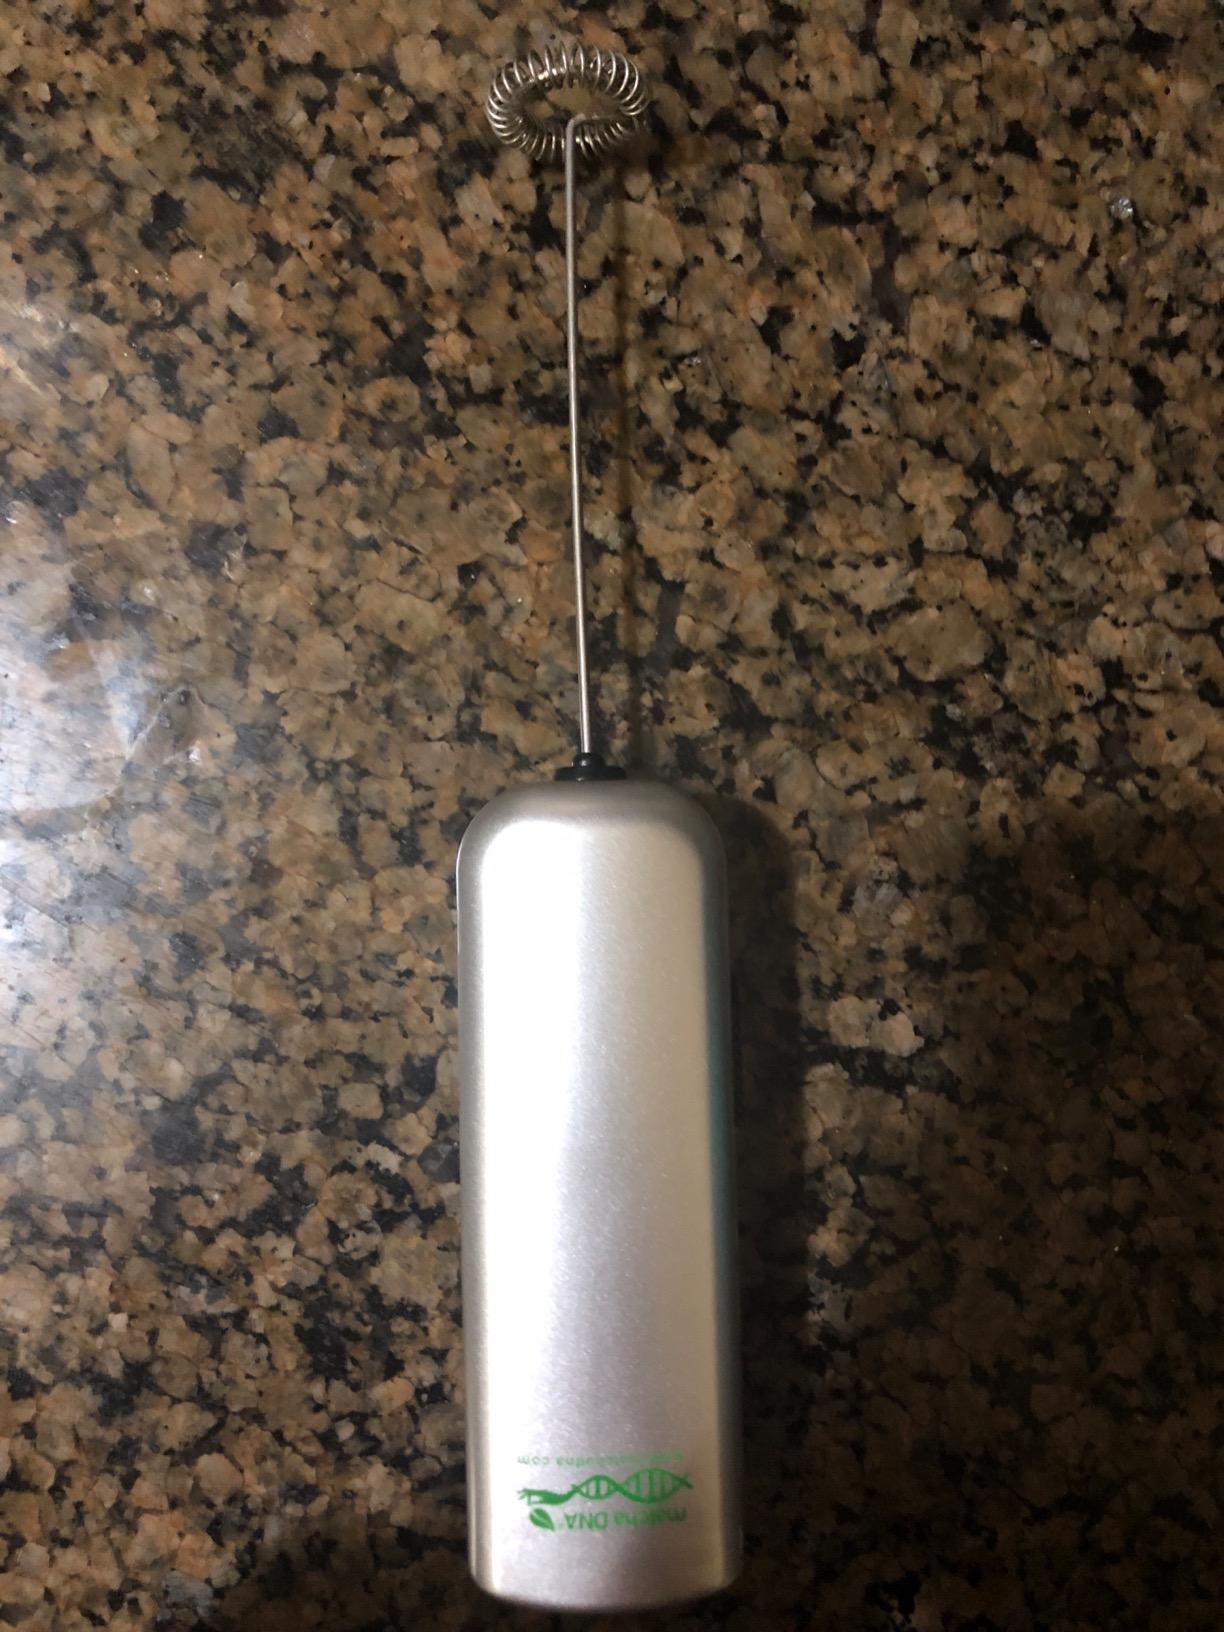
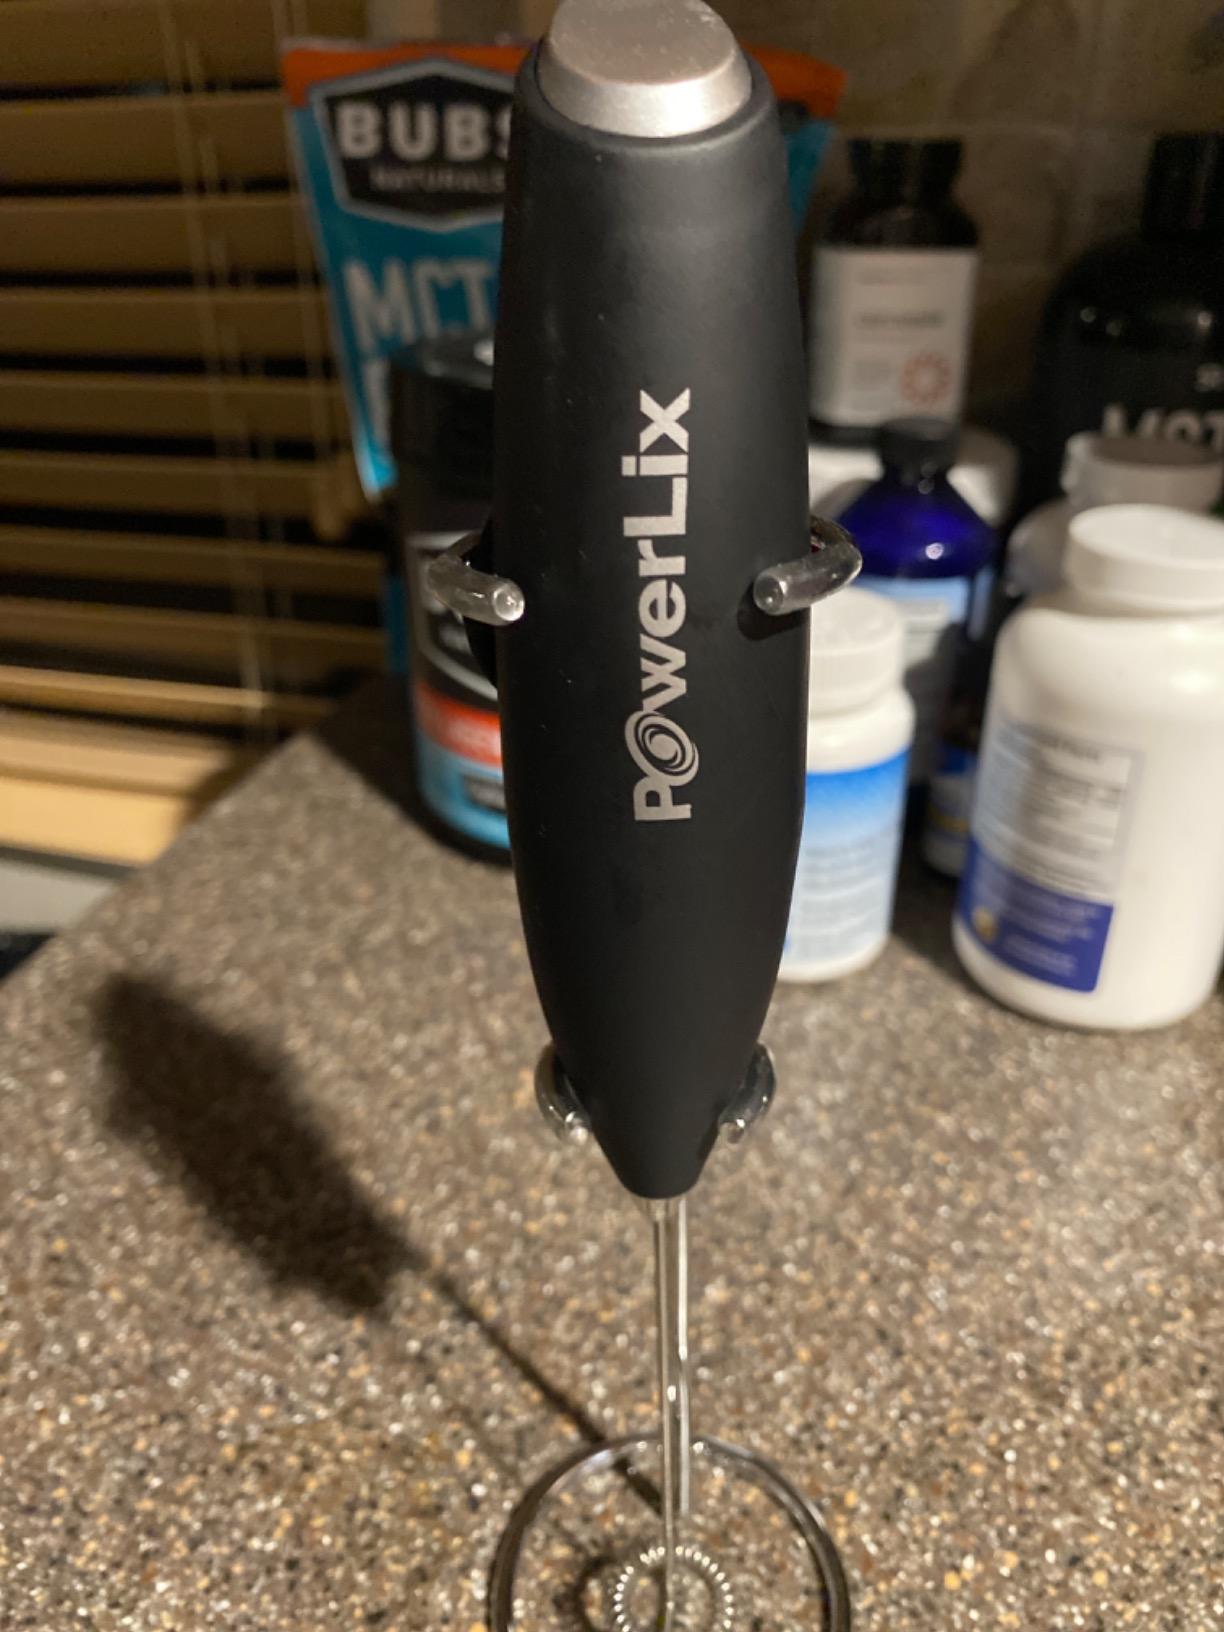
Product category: items_mixer
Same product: no